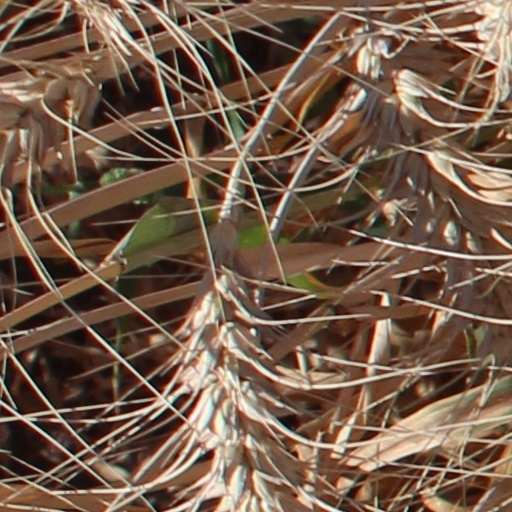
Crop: wheat